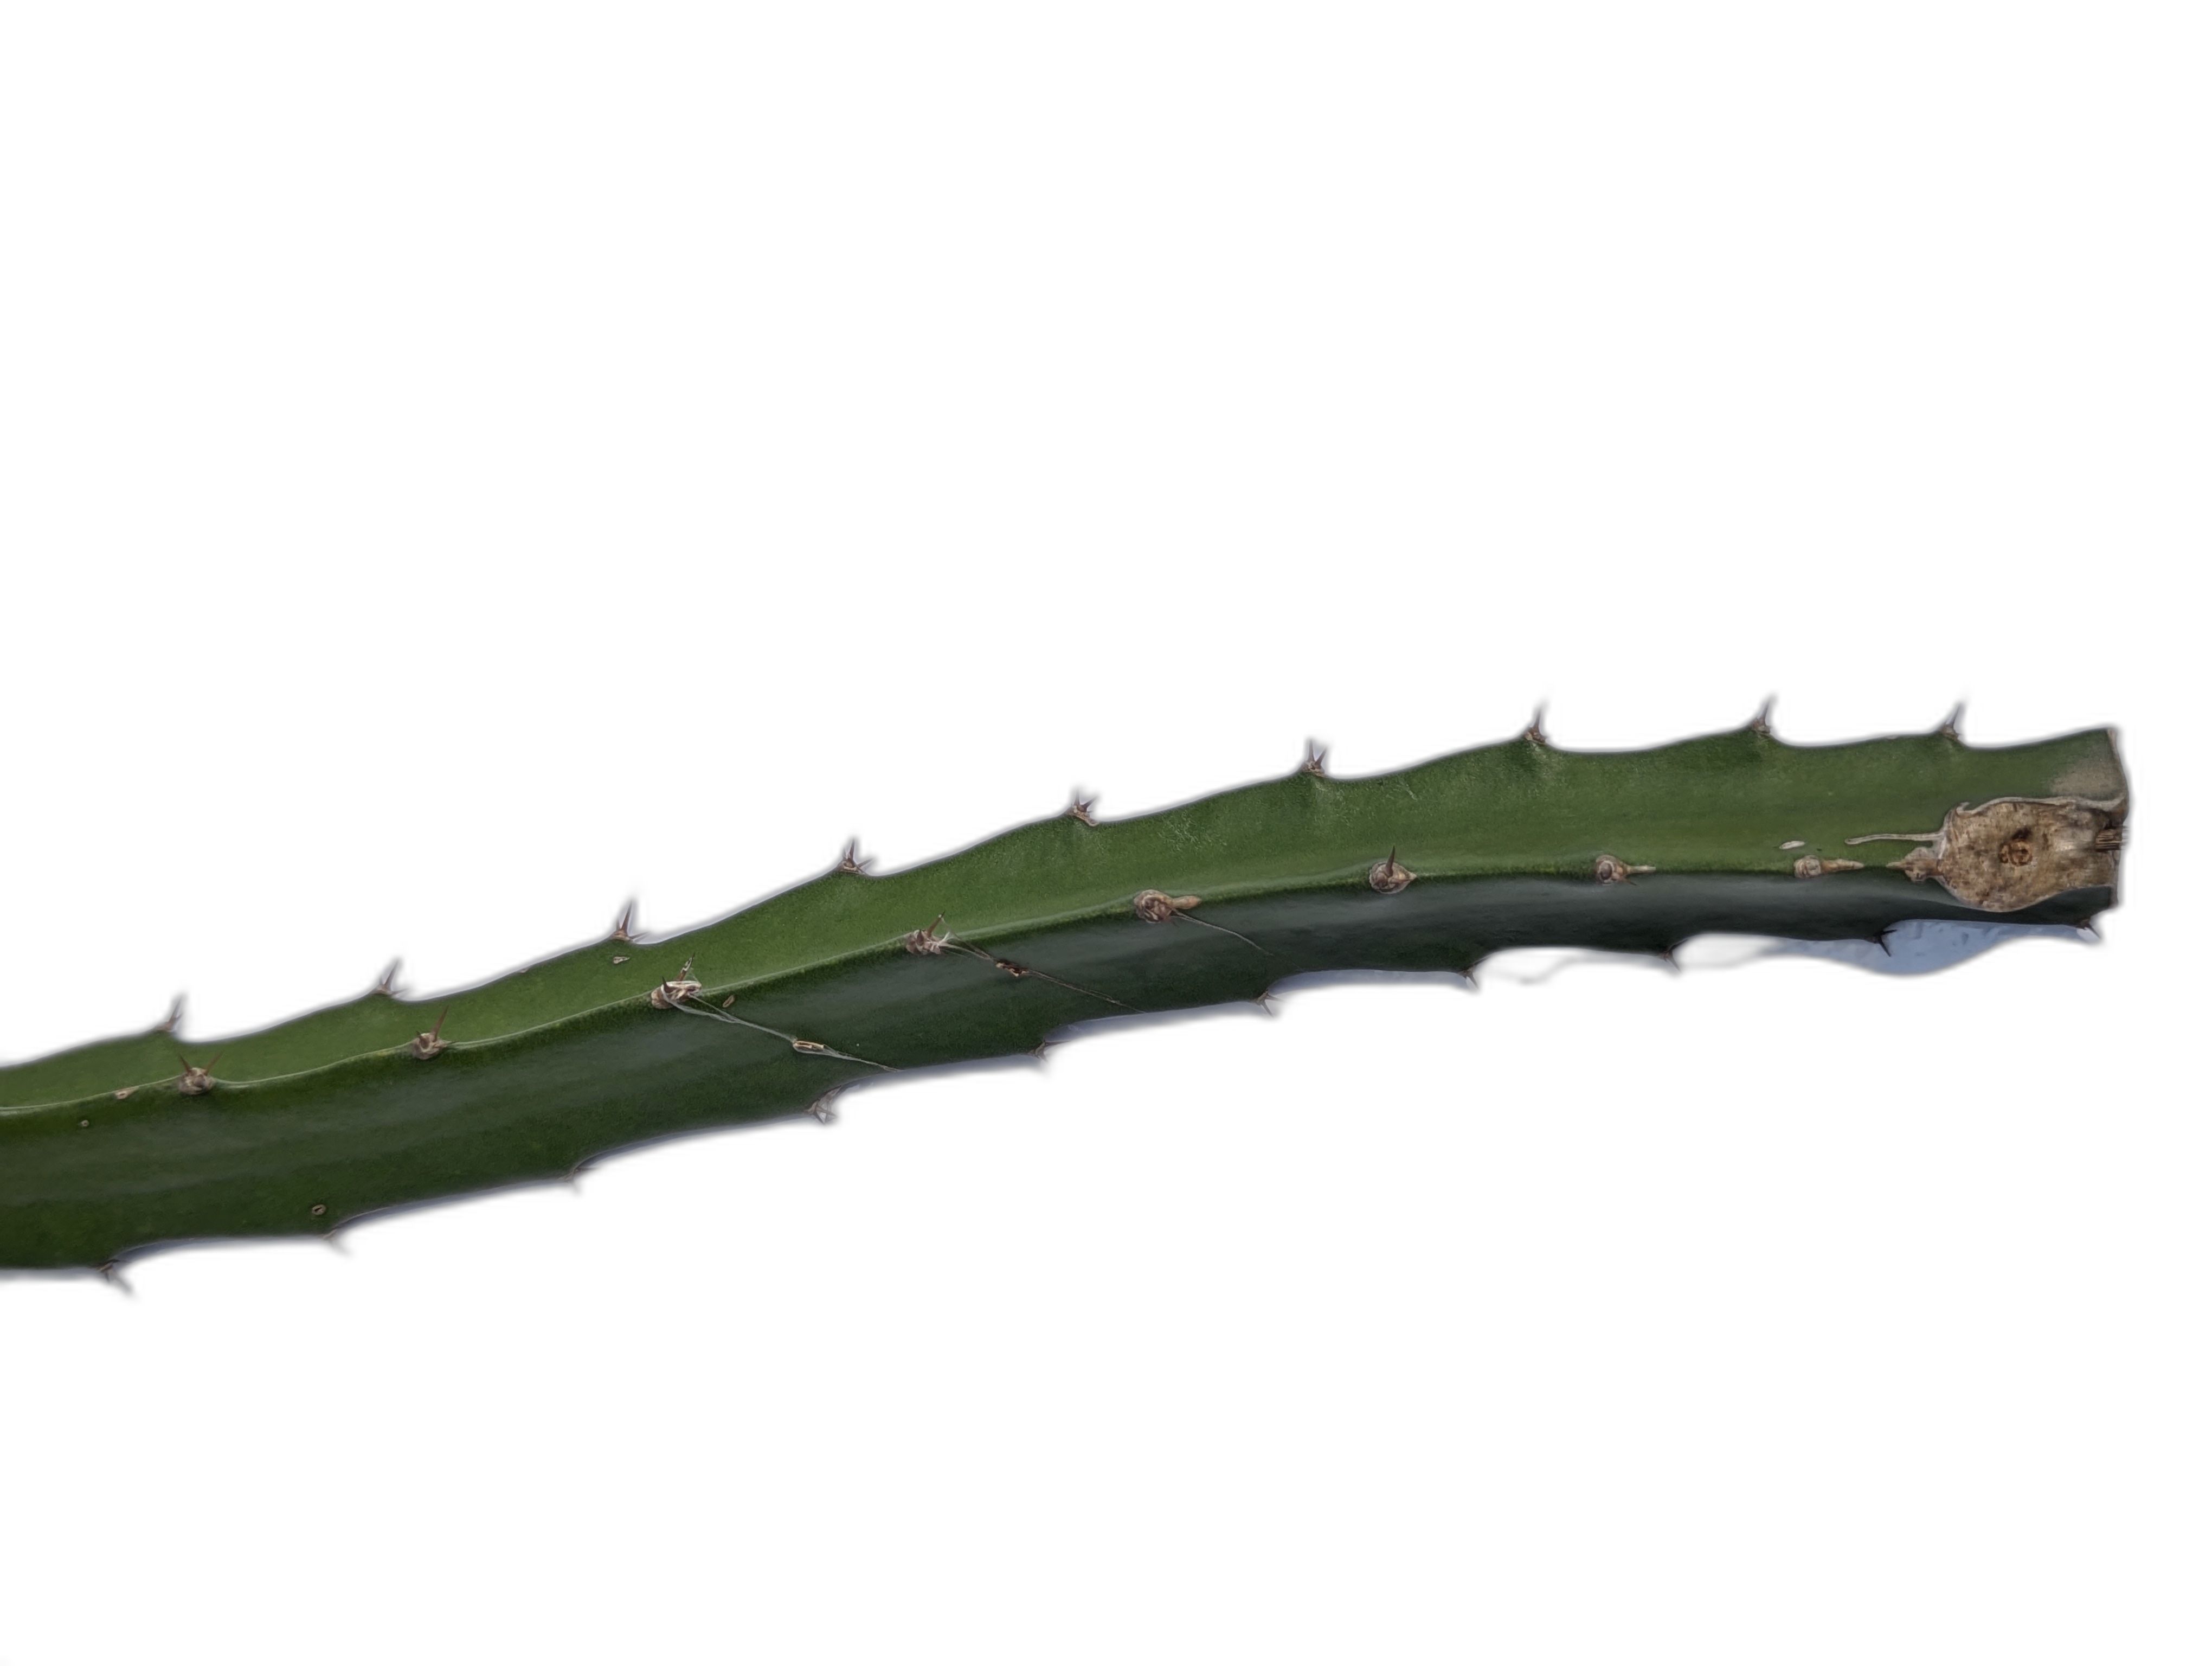
Label: Good leaf